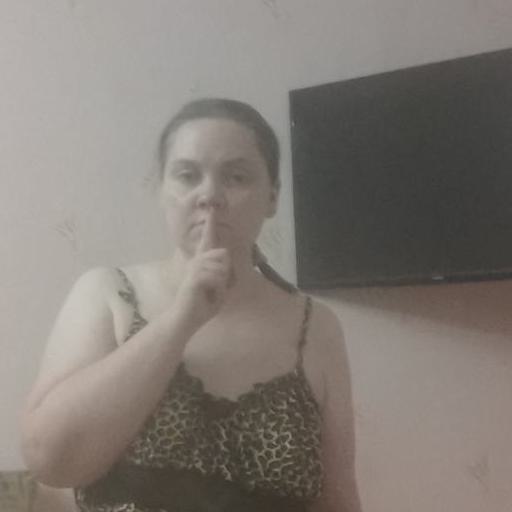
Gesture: mute